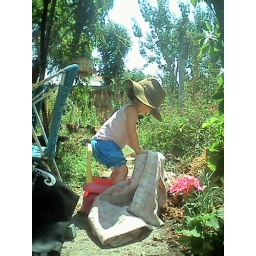
girl in daddy's hat